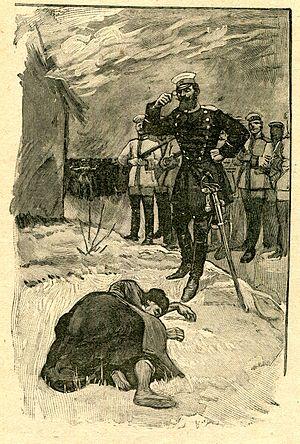
Illustration de la nouvelle ""La Mère Sauvage"" (de recueil ""Miss Harriet""), éd. par Librairie Paul Ollendorff, Paris (Œuvres completes illustrées)"
La Mère Sauvage est une nouvelle de Guy de Maupassant, parue en 1884.